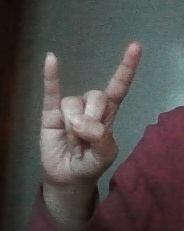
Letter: la